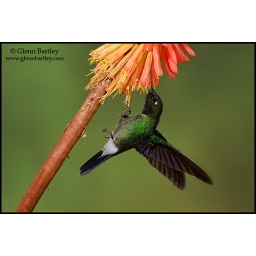
Tourlamine Sunangel (Heliangelus exortis) feeding at a flower while flying at Guango Lodge in Ecuador.